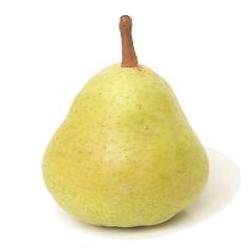
Label: Pear